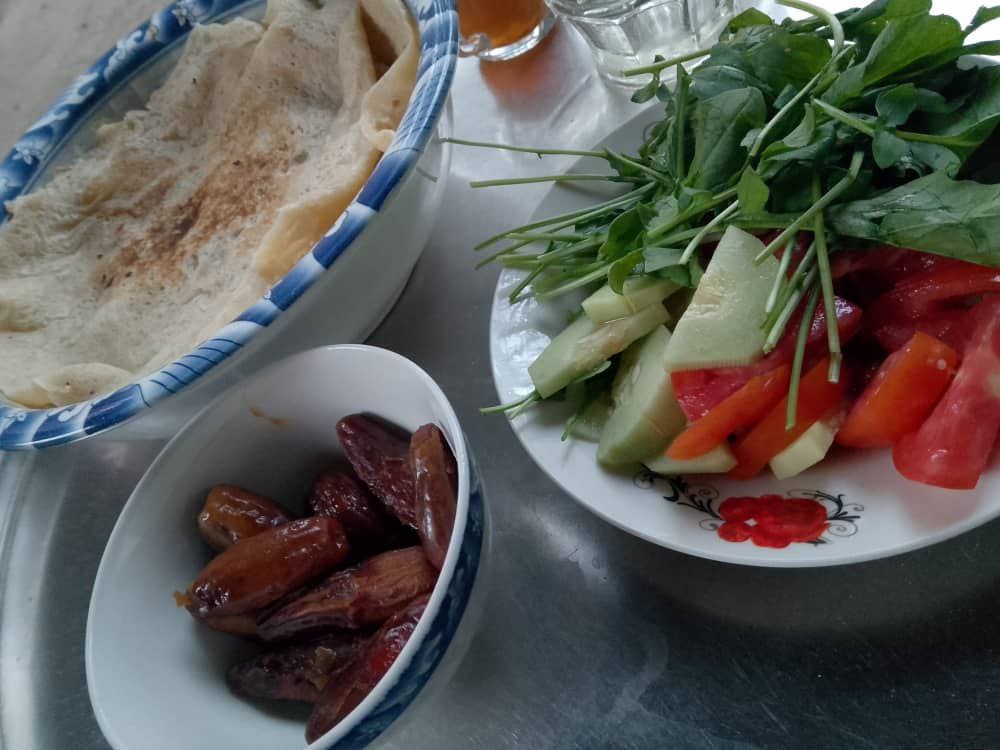
الوصف بالفصحى: صينية طعام تحوي بلحاً و سلطة خضار ورقائق مصنوعة مع العجين
الوصف بالعامية السودانية: صينية فيها بلح و سلطة و كسرة بي ملاح
التصنيف: Food & Drinks